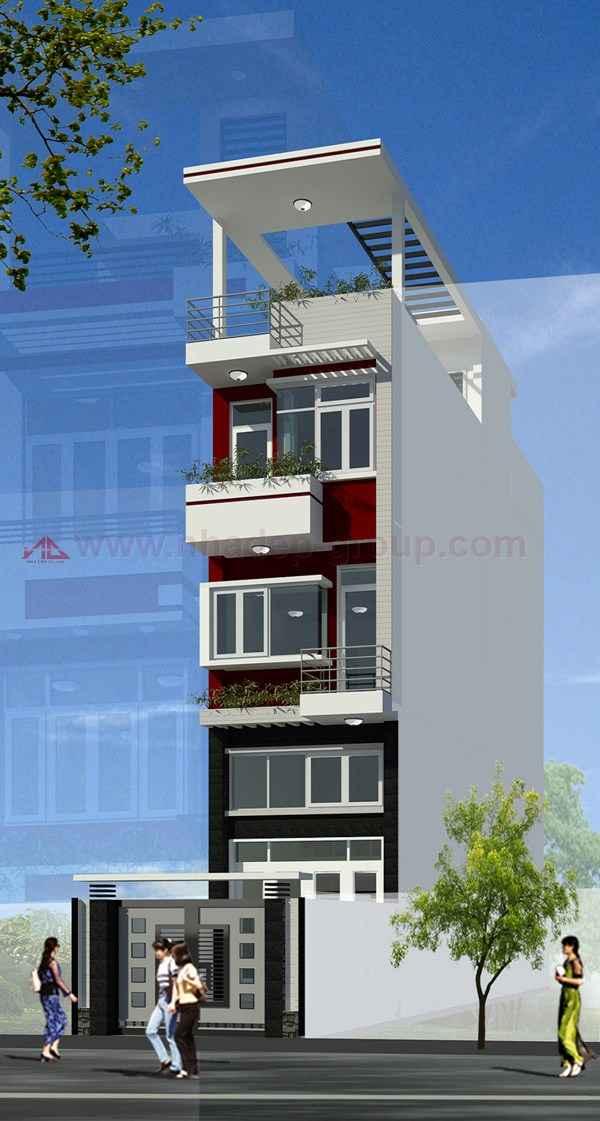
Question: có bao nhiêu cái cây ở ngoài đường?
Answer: có một cái cây ở ngoài đường